Midfielder

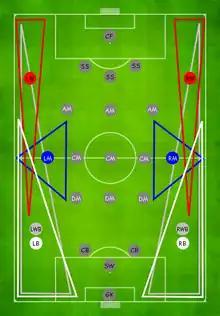
Wingers are indicated in red, while the "wide men" (who play to the flanks of the central midfielders) are indicated in blue.

Today, a winger is usually an attacking midfielder who is stationed in a wide position near the touchlines. Wingers such as Stanley Matthews or Jimmy Johnstone used to be classified as outside forwards in traditional W-shaped formations, and were formally known as "Outside Right" or "Outside Left", but as tactics evolved through the last 40 years, wingers have dropped to deeper field positions and are now usually classified as part of the midfield, usually in 4–4–2 or 4–5–1 formations (but while the team is on the attack, they tend to resemble 4–2–4/2–4–4 and 4–3–3 formations respectively).